Per Martin-Löf

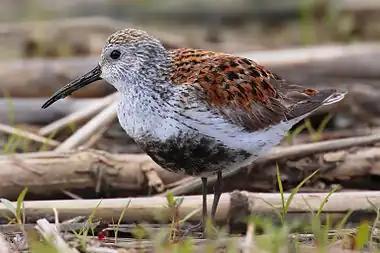
The Dunlin "(Calidris alpina)"

Per Martin-Löf began bird watching in his youth and remains an enthusiastic bird-watcher. As a teenager, he published an article on estimating the mortality rates of birds, using data from bird ringing, in a Swedish zoological journal: This paper was soon cited in leading international journals, and this paper continues to be cited.